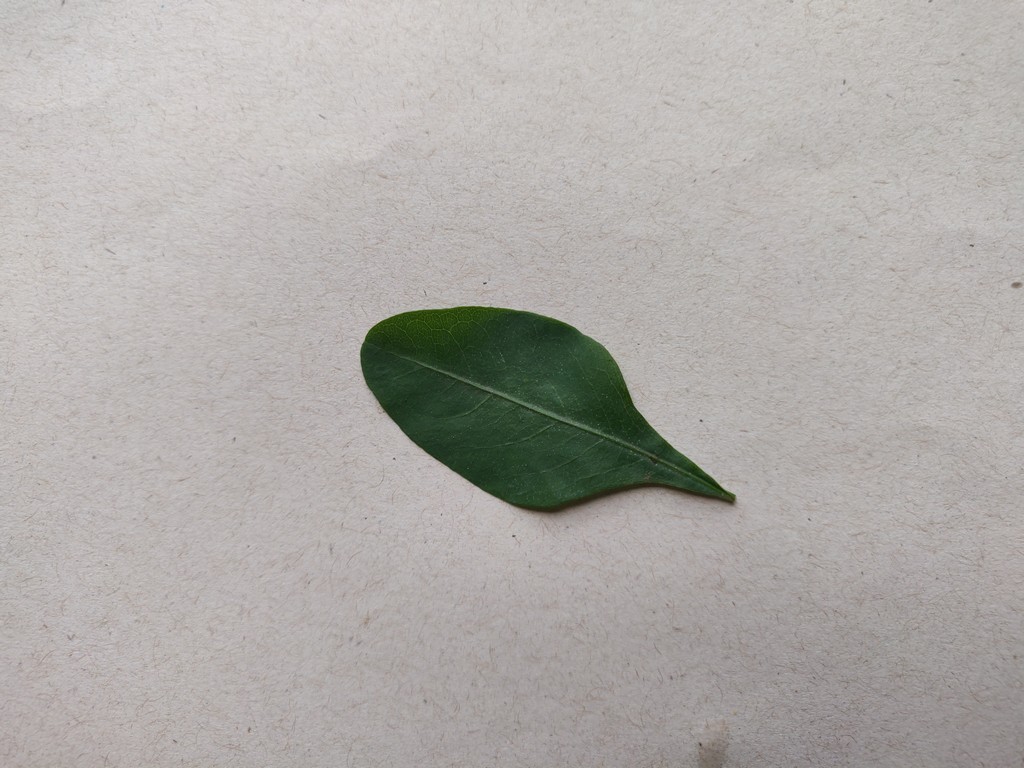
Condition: Healthy
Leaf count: single
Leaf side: front